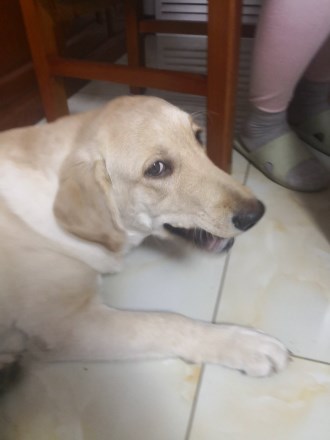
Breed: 3580-n000122-Labrador_retriever